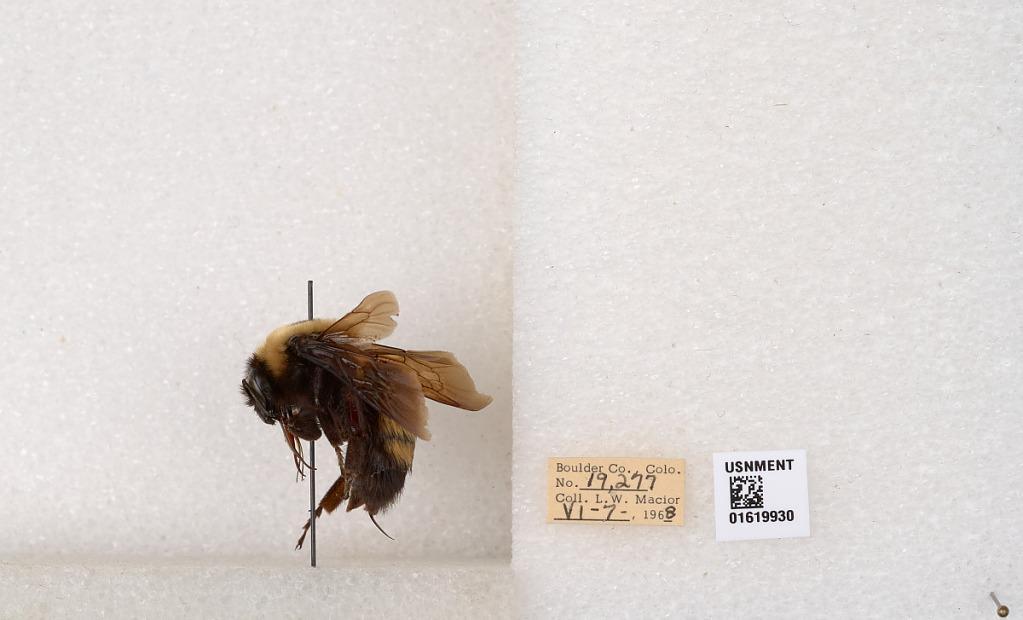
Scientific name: Bombus (Bombus) nevadensis Cresson